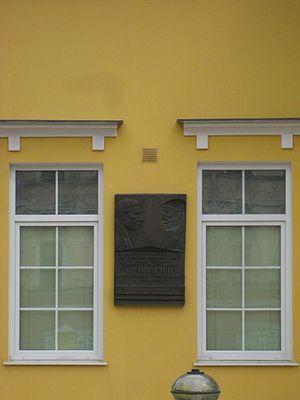
Harold Adrian Russell Philby dit Kim Philby est un important officier du Secret Intelligence Service britannique, né le 1ᵉʳ janvier 1912 à Ambala et mort le 11 mai 1988 à Moscou.
L'hôtel particulier Abrikossov est un hôtel particulier situé à Moscou dans l'arrondissement Khamovniki du district administratif central. Son adresse est au 51/10 rue Ostojenka, non loin de la cathédrale du Christ-Sauveur. Il a été construit pour la famille Abrikossov, richissime dynastie de marchands moscovites, importateurs de denrées exotiques et de produits d'épicerie et confiseurs industriels.